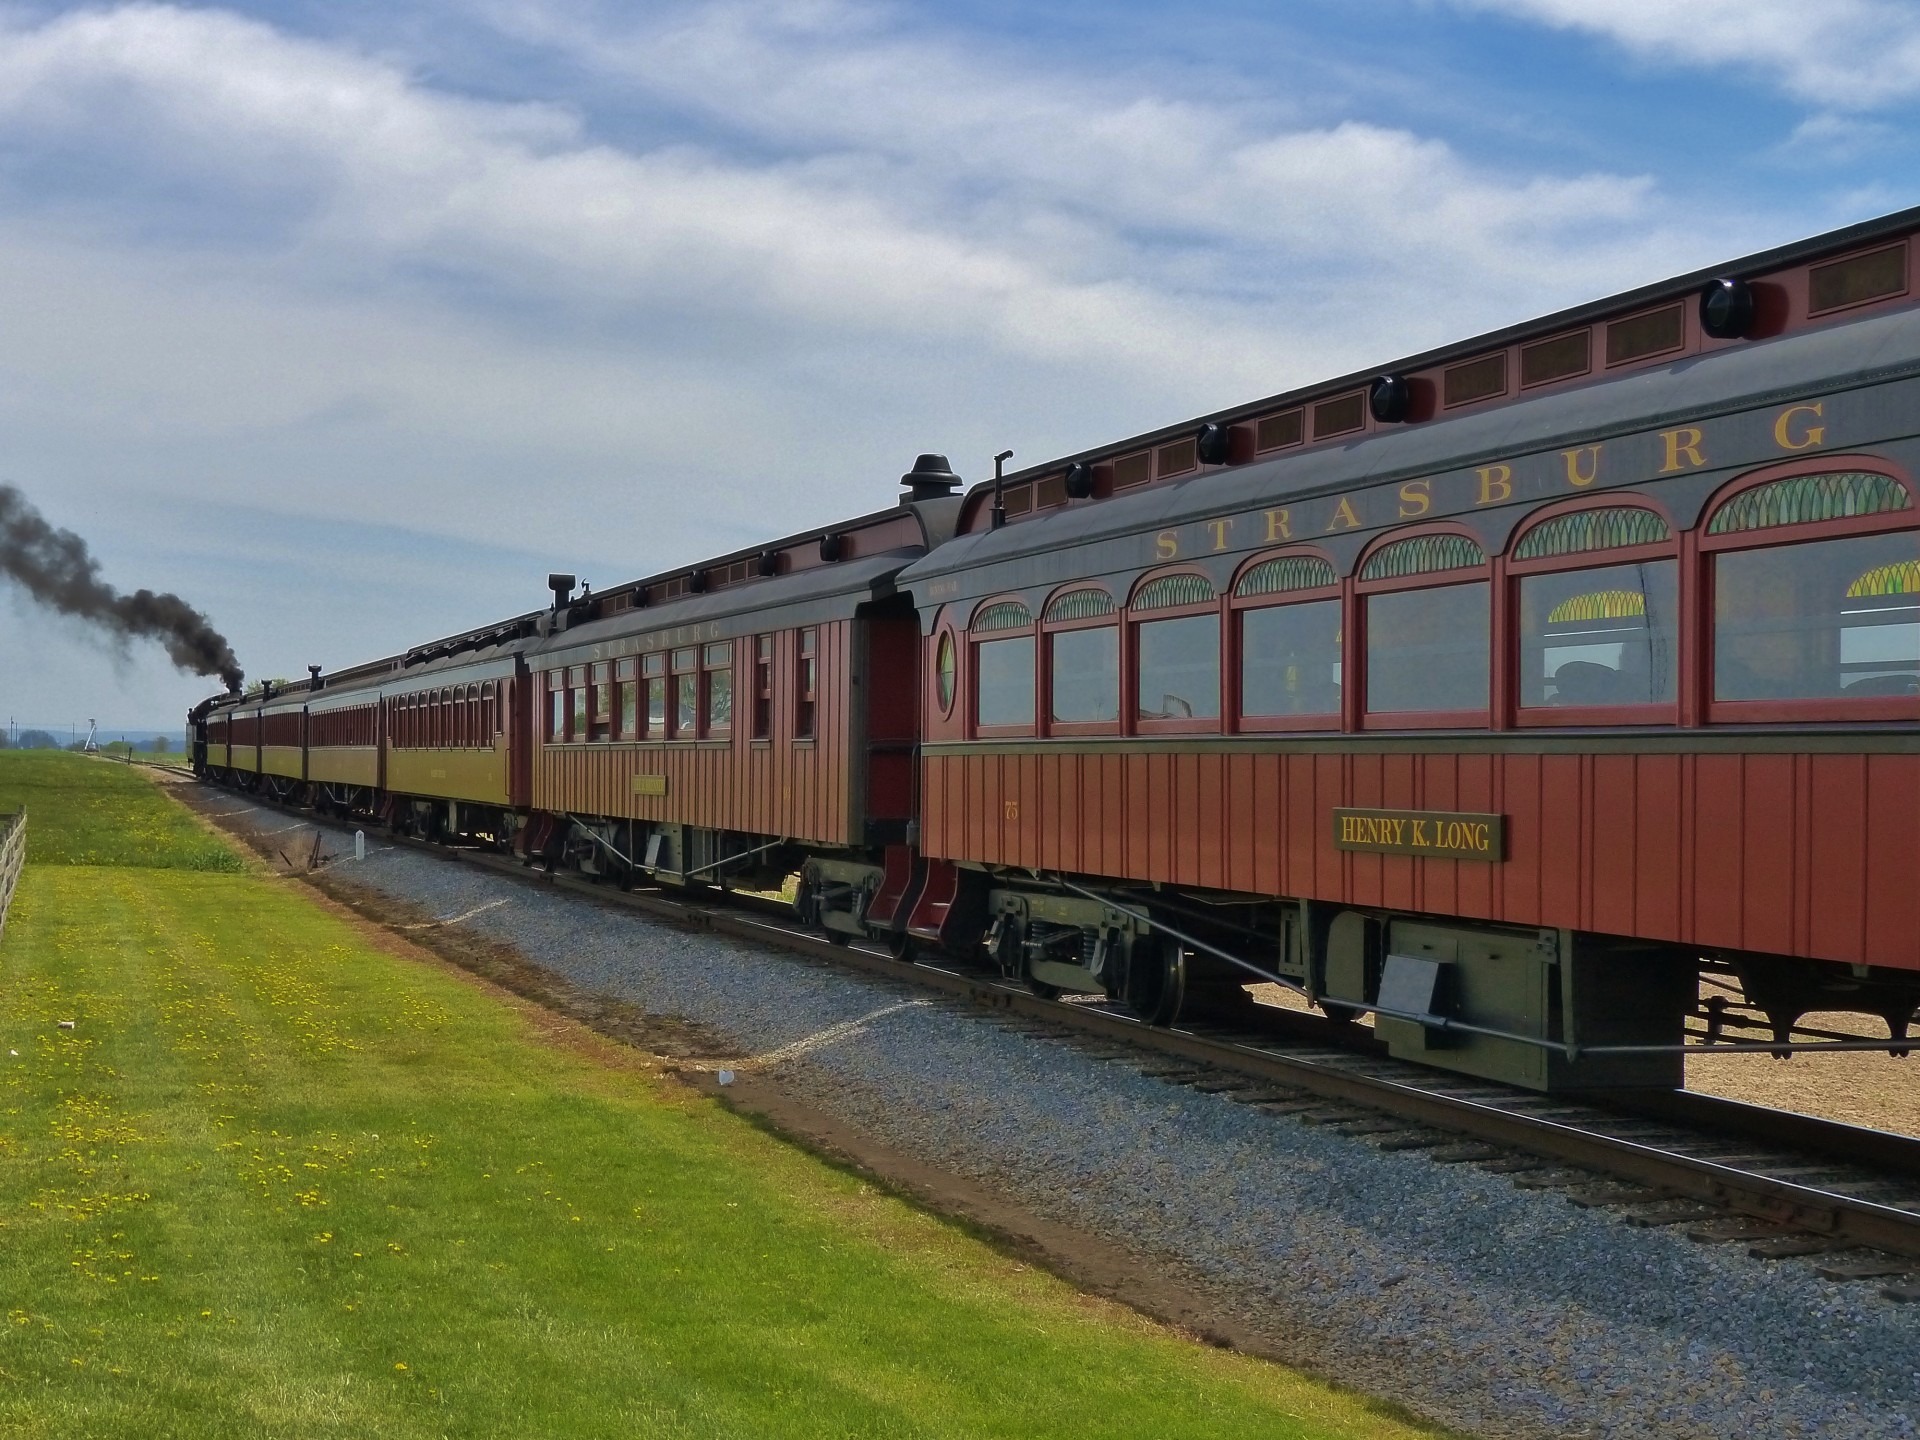
track, railroad, road, farm, vintage, antique, steam, old, rail, train, tourist, transport, vehicle, ride, locomotive, pennsylvania, amish, passenger, strasburg, rail transport, land vehicle, rolling stock, metropolitan area, railroad car, passenger car